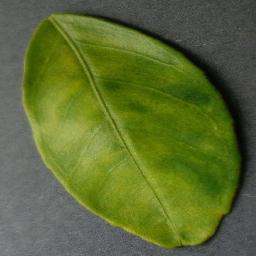
Label: Orange___Haunglongbing_(Citrus_greening)